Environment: real
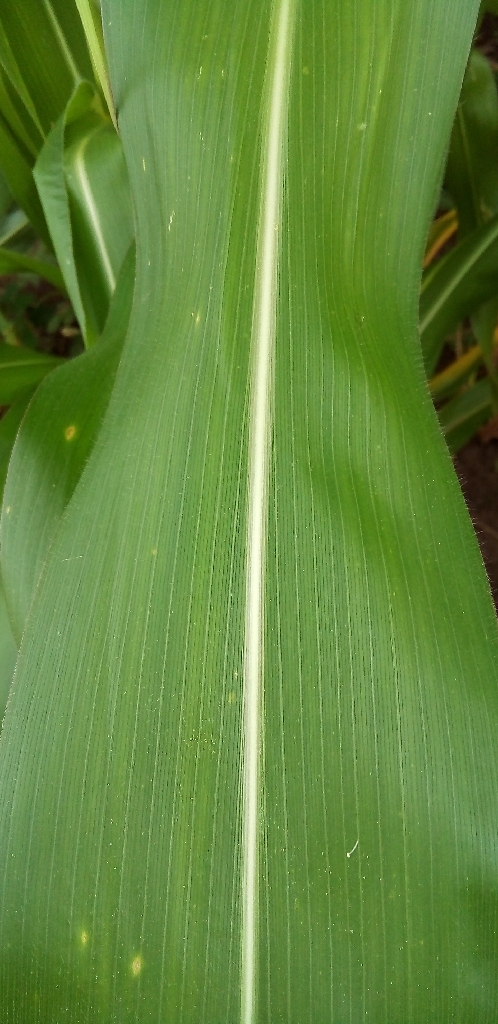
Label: healthy